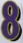
Number: 8